History of WWE

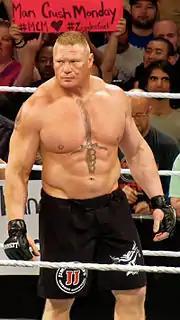
Brock Lesnar broke The Undertaker's undefeated Wrestlemania streak. Lesnar would be presented as one of the most dominant wrestler ever during this period.

Triple H, Randy Orton, Ric Flair, and Batista were part of the villainous stable Evolution, who were prominently featured between 2003 and 2005 until their eventual break-up. Beginning in early 2005, the popularity of Batista would soar much like Cena's, winning the 2005 Royal Rumble and the World Heavyweight Championship at WrestleMania 21 from Triple H. Later in 2005, Batista would go on to defeat Triple H in a highly acclaimed Hell in a Cell match at Vengeance. Although Batista would have major success in the months following his championship win, he would suffer an injury in early 2006 and miss that year's WrestleMania. After returning and eventually winning another world championship, at WrestleMania 23 in 2007, Batista would defend the title against The Undertaker in a classic encounter, though he lost the match. However, Batista defeated The Undertaker at Cyber Sunday. Cena and Batista would not face each other for the first time until SummerSlam in 2008, with Batista winning.